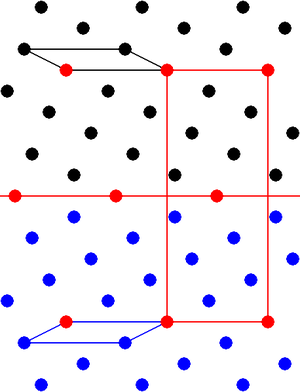
Exemple de réseau de macle bidimensionnel. Les réseaux noir et bleu sont deux individus de la macle. Leurs mailles primitives sont représentées par les parallélogrammes noir et bleu, respectivement. L'élément de la macle est représenté par la ligne rouge. Les nœuds communs aux deux réseaux par application de l'opération de symétrie de la macle sont marqués en rouge. La maille primitive du réseau de la macle est le parallélogramme rouge (malgré les apparences dans cette figure, la maille du réseau de la macle n'est pas centrée).
Une macle est une association orientée de plusieurs cristaux identiques, dits individus, reliés par une opération de groupe ponctuel de symétrie.